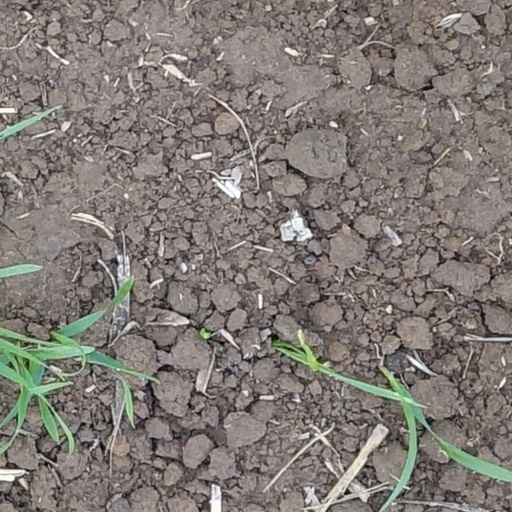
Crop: wheat